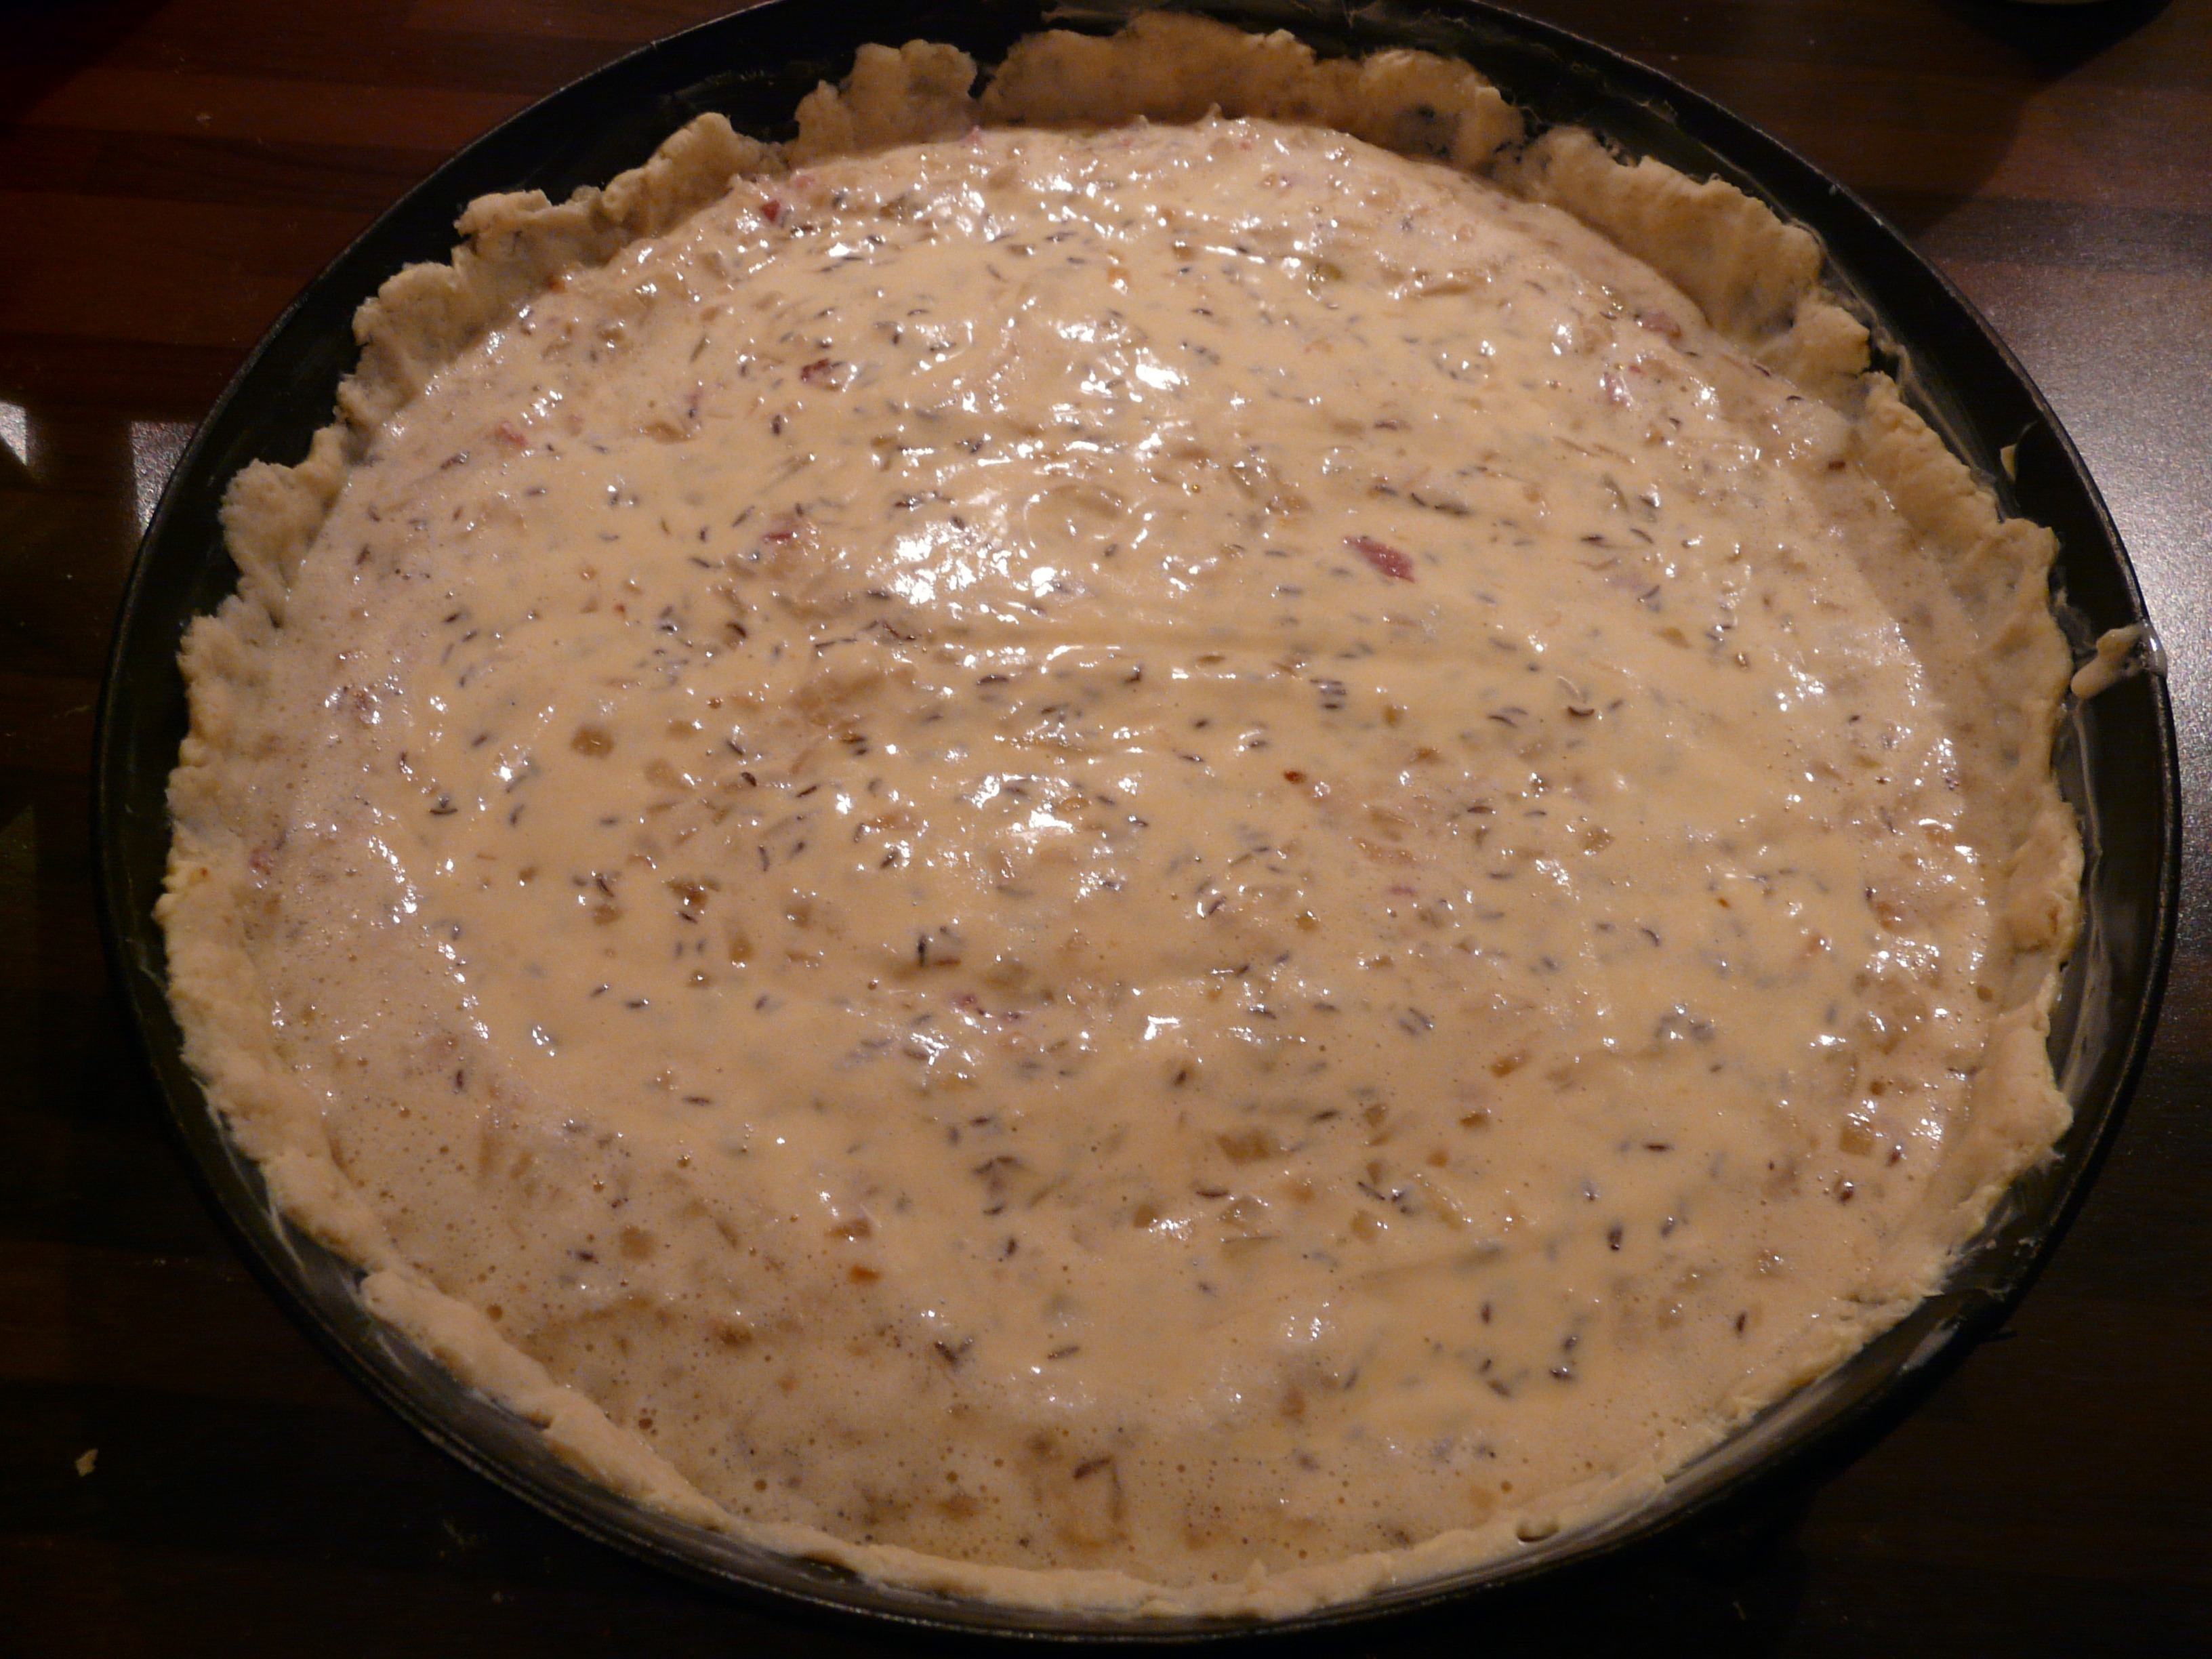
liquid, dish, meal, food, breakfast, baking, dessert, cuisine, cake, pie, dough, coconut, icing, baked goods, baking dish, torte, buttercream, zwiebelkuchen, onion cake dough, backmasse